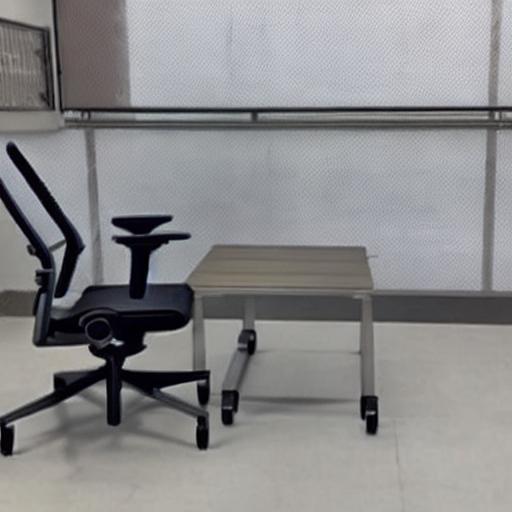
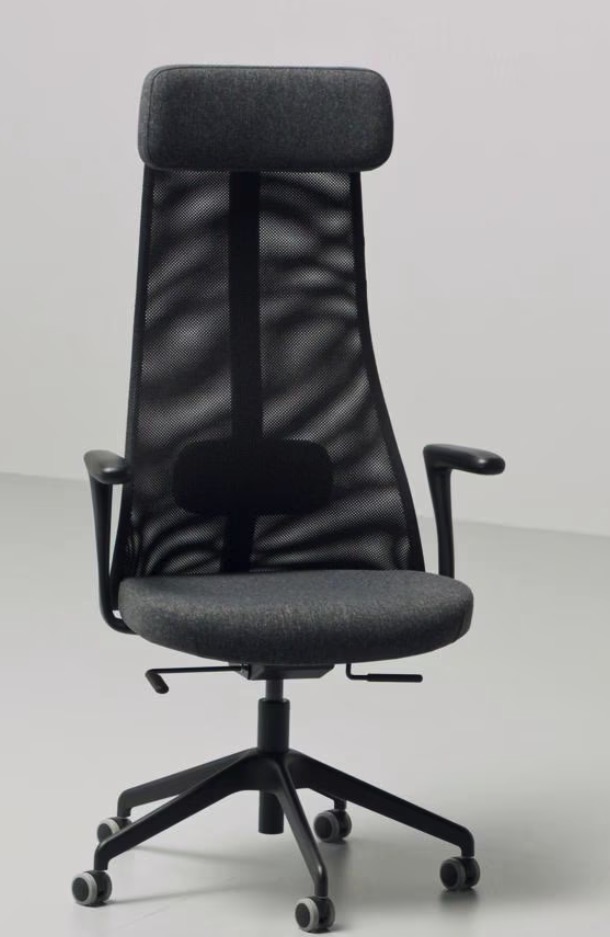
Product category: items_chair
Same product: no